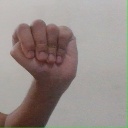
अक्षर: ठ